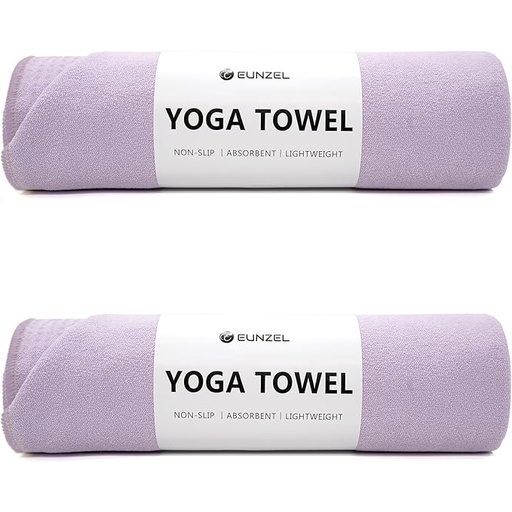
Eunzel 2 Pack Hot Yoga Towel with Grip Dot, Non Slip Yoga Mat Towe Sweat Absorbent Towel for Hot Yoga,Bikram, Pilates and Fitness 72" x 24", Taro Purple
About This GRIP DOT: Fusing the bottom of the yoga towel with grip dots creates maximum grip for all forms of Yoga,Bikram(hot yoga), Vinyasa, Hatha, Ashtanga, Pilates, Asana and meditation.Stay grounded, focused, and in perfect balance during your practice SUPER ABSORBENT: Excellent water absorption effect can keep your yoga posture for a long time and ensure safety without worrying about sweating and slipping issues during exercise. In fact, the more you sweat, the more grippy the towel gets PORTABLE & LIGHTWEIGHT: 72" long X 24" wide, suitable for most yoga mats. You can pack your yoga towel for easy carrying and storage. It can also be used as beach towel, camping towel, beach body wrap, rest towel, blanket, table cloth and bath towel CATCHING EYES DESIGN: Embrace vibrant color patterns and eye-catching contrast stitching design to infuse excitement into your yoga routine, ensuring motivation remains high. Our water-based print inks guarantee enduring vibrancy, even after multiple washes EASY TO CARE: Washable with wash machine and tumble dry on low or simply hang dry Overview Color : Taro Purple Brand : Eunzel Towel form type : Yoga Towel Material : Microfiber Product Dimensions : 72"L x 24"W
Brand: EUNZEL
Category: Sporting Goods > Fitness & General Exercise Equipment > Yoga & Pilates > Yoga & Pilates Towels